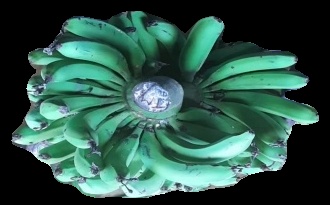
Variety: pachbale
Grade: grade1